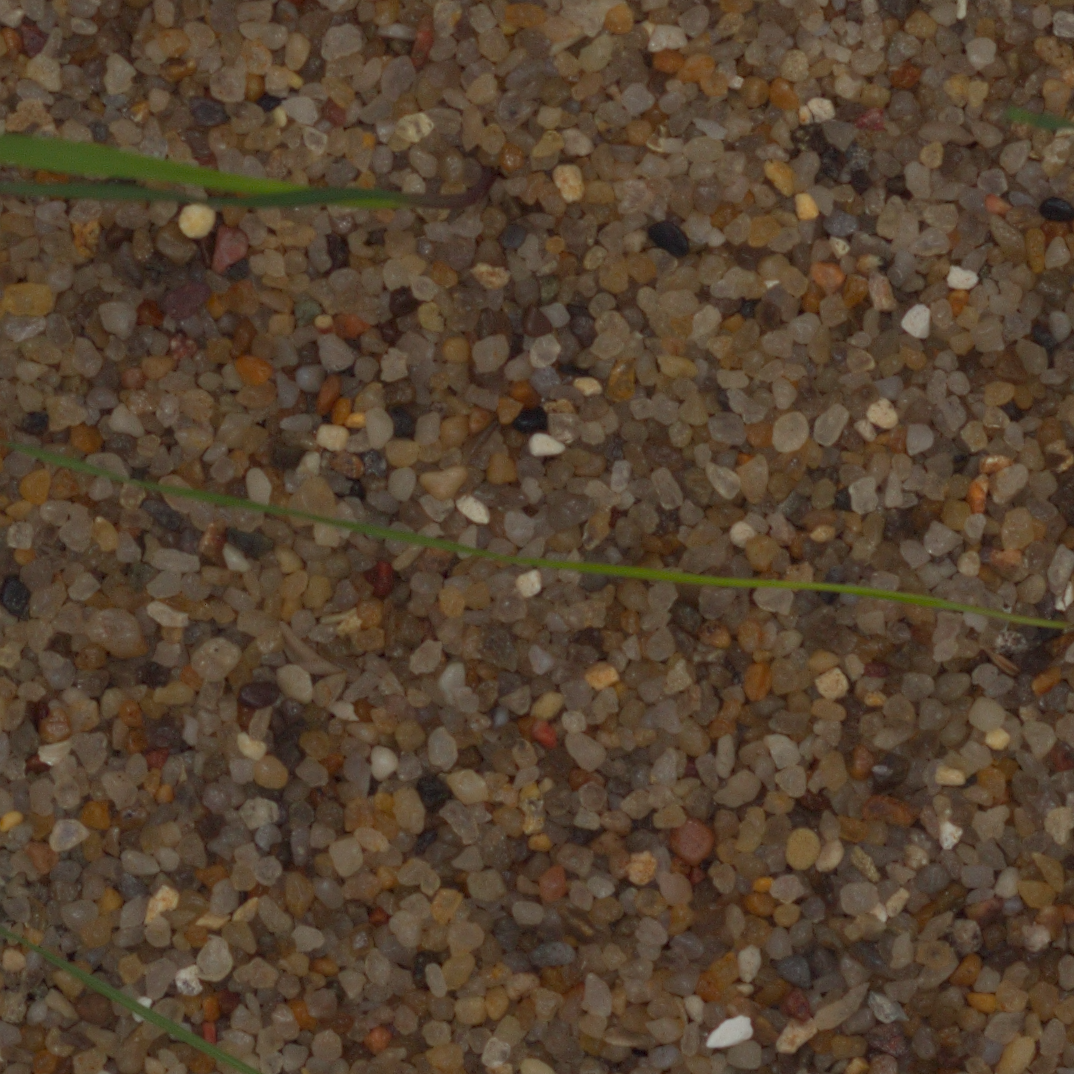
Label: black_grass